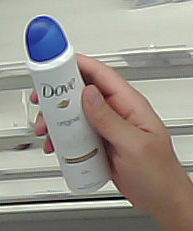
Product: dove_spray